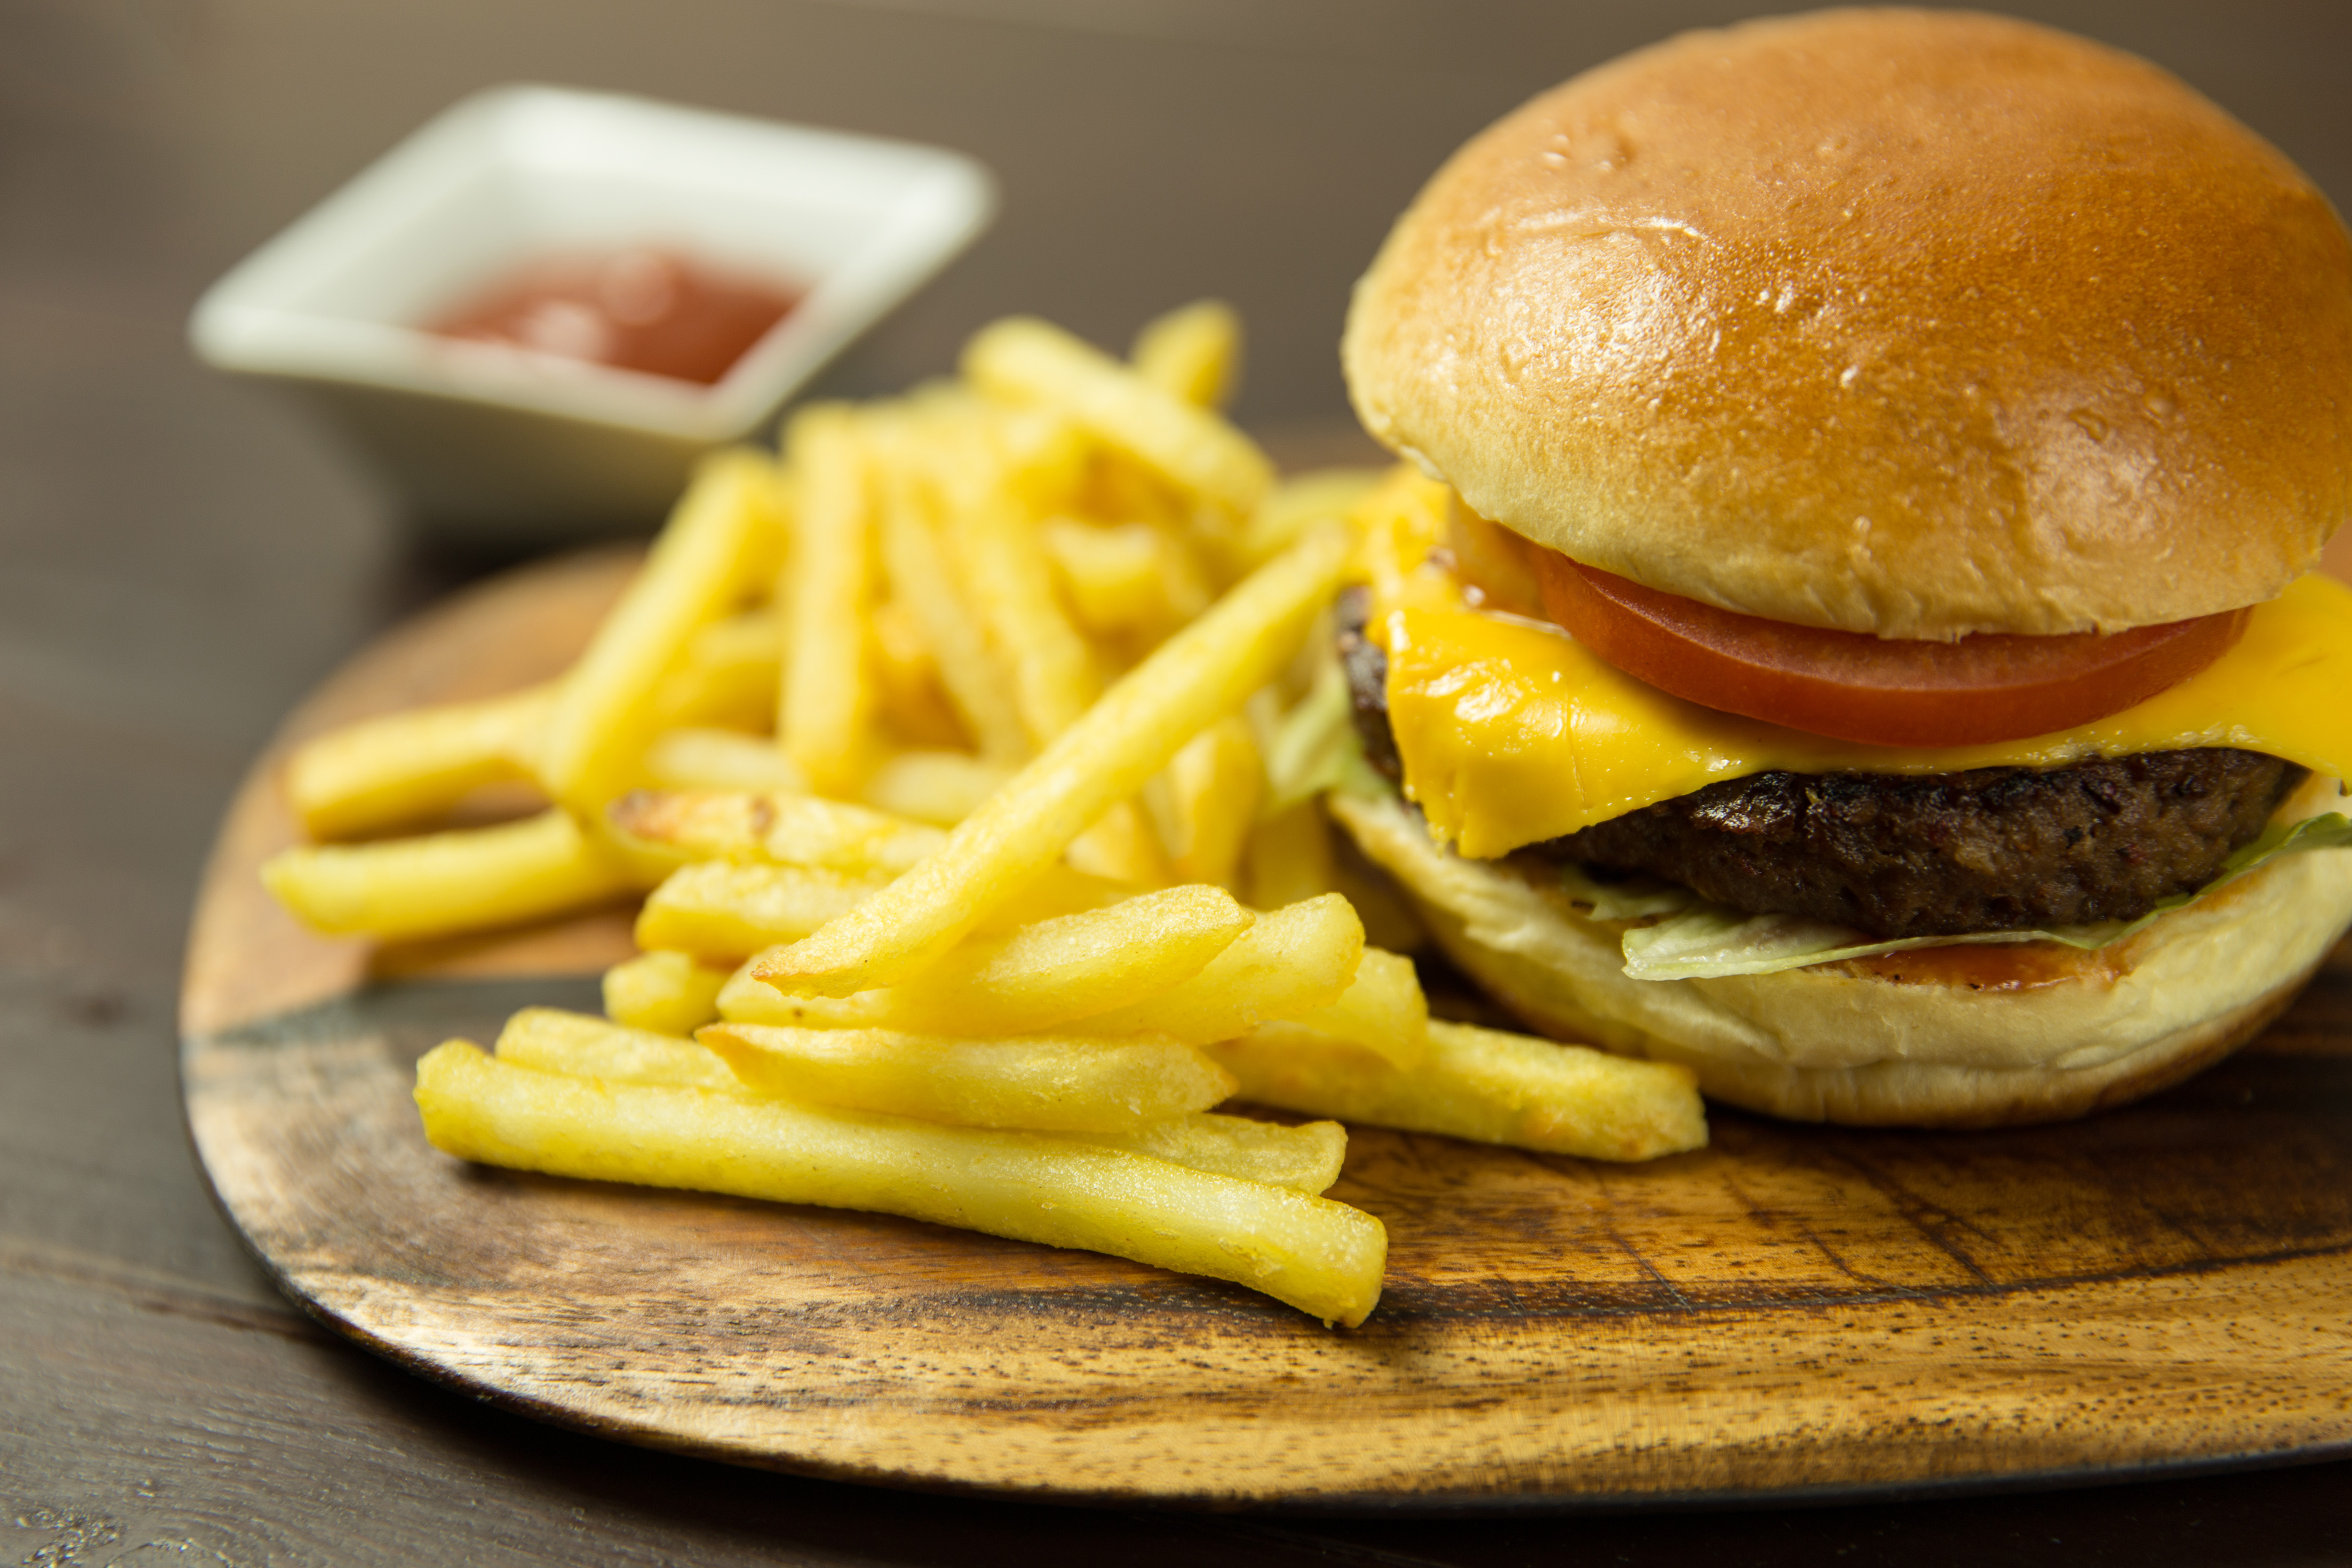
dish, food, junk food, fast food, hamburger, french fries, buffalo burger, cuisine, ingredient, cheeseburger, Burger king premium burgers, slider, breakfast sandwich, patty, kids meal, veggie burger, bun, fried food, whopper, American cheese, Original chicken sandwich, side dish, Burger king grilled chicken sandwiches, cheese fries, Baconator, produce, breakfast, finger food, american food, sandwich, chivito, cheese, Breakfast roll, bacon sandwich, cheddar cheese, meat, fast food restaurant, appetizer, brunch